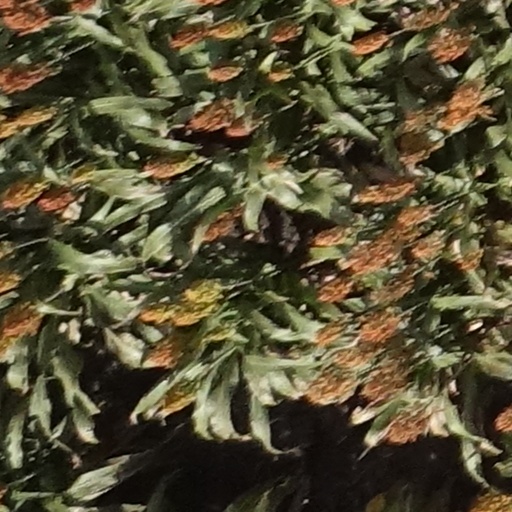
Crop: sorghum